Sigismund III Vasa

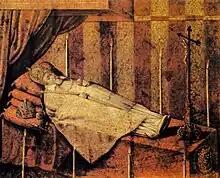
Sigismund III on catafalque following his death.

An unsuccessful attempt on the life of the King was made on 15 November 1620. It occurred on Sunday morning when the monarch and his entourage was to attend mass at St. John's Church in Warsaw.